Charlottetown

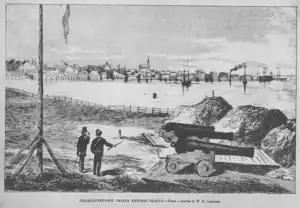
View of Charlottetown in 1872, one year prior to Prince Edward Island's entry into Canadian Confederation.

Between September 1–8, 1864, Charlottetown hosted what is now termed the Charlottetown Conference. Although many of the meetings and negotiations which would lead to Canadian Confederation were held in Province House, various social events spilled over into the surrounding community.